Haiti at the 2008 Summer Olympics

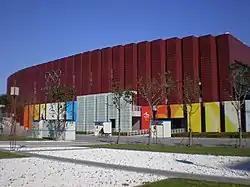
The Beijing Science and Technology University Gymnasium is where judo events were held for the Beijing Olympics.

Then 37-year-old Joel Brutus was the only male judoka to represent Haiti at Beijing. As a result of his weight, which exceeded 100 kilograms, he was placed in the heavyweight class. Brutus' appearance at Beijing marked his second Olympic appearance; he previously competed on Haiti's behalf as a heavyweight at the Athens Olympics in 2004. On August 15, Brutus participated in the twenty-sixth match of the Round of 64, the first round in which the judokas competed. Facing Kim Sung-Bum of South Korea, Brutus was defeated by Kim when he performed a seoi nage, scoring ippon. Brutus did not progress to further rounds.